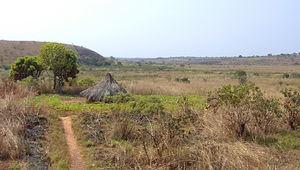
La Région de l'Adamaoua est une des dix régions du Cameroun, la troisième par sa taille. Frontalière du Nigéria à l'ouest et de la République centrafricaine à l'est, c'est une zone montagneuse qui délimite le Cameroun forestier du sud et les savanes du nord. Son chef-lieu est Ngaoundéré.